Nuthatch

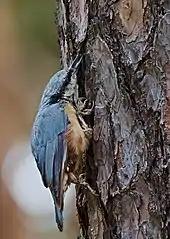
Eurasian nuthatch prying something out from under the bark of a tree

Nuthatches forage along tree trunks and branches and are members of the same feeding guild as woodpeckers. Unlike woodpeckers and treecreepers, however, they do not use their tails for additional support, relying instead on their strong legs and feet to progress in jerky hops. They are able to descend head-first and hang upside-down beneath twigs and branches. Krüper's nuthatch can even stretch downward from an upside-down position to drink water from leaves without touching the ground. Rock nuthatches forage with a similar technique to the woodland species, but seek food on rock faces and sometimes buildings. When breeding, a pair of nuthatches will only feed within their territory, but at other times will associate with passing tits or join mixed-species feeding flocks.